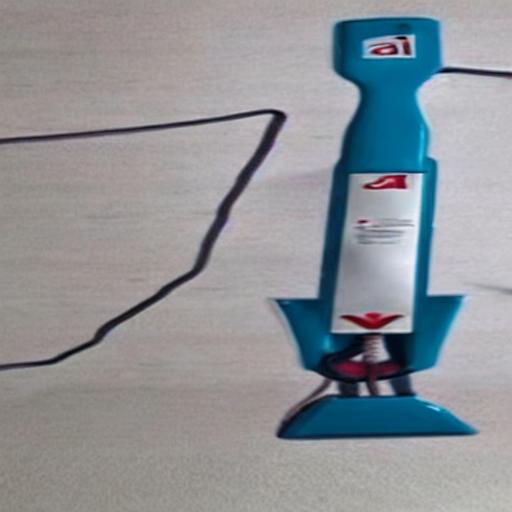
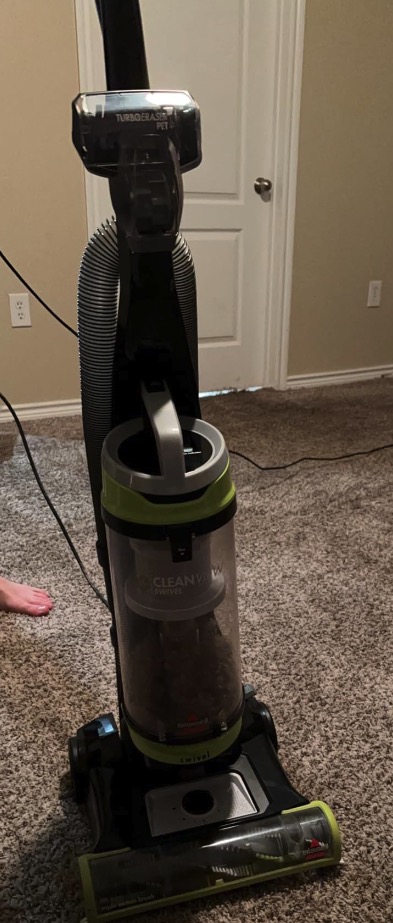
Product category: items_vacuum
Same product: no